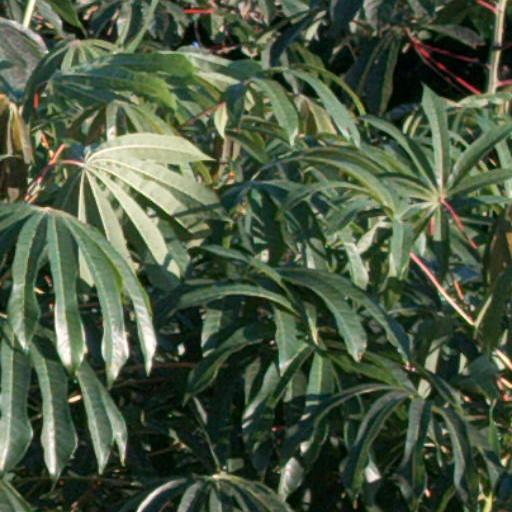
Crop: cassava